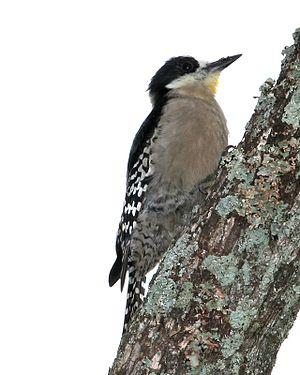
Le Pic des cactus est une espèce d'oiseaux de la famille des Picidae, dont l'aire de répartition s'étend sur l'Argentine, l'Uruguay, Paraguay, le Brésil, la Bolivie et le Pérou.